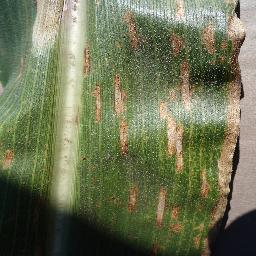
Label: Corn_(Maize)___Gray_Leaf_Spot_(Cercospora)